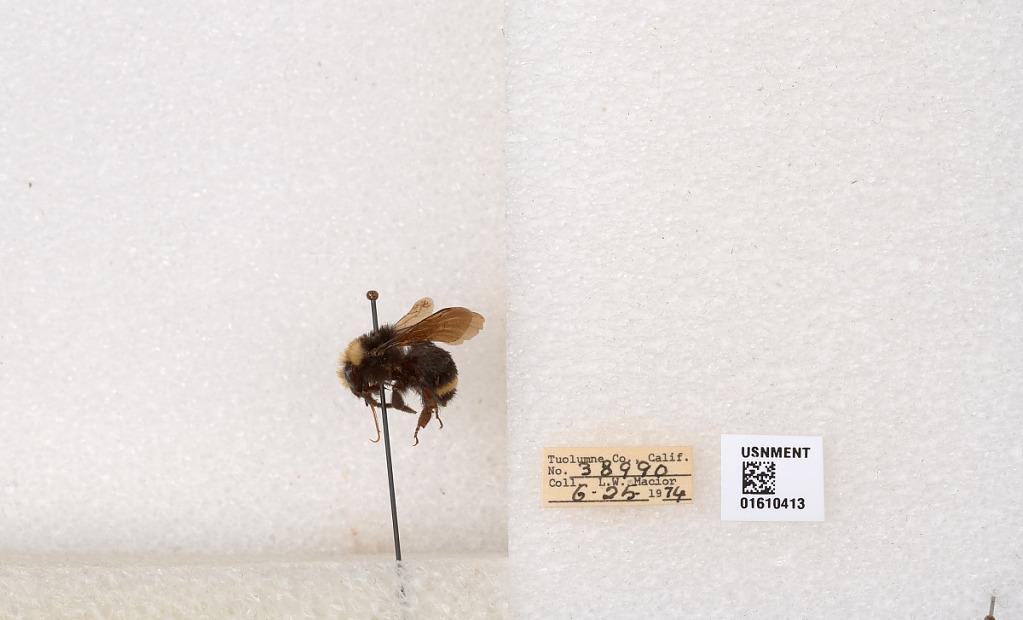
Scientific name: Bombus (Pyrobombus) vosnesenskii Radoszkowski
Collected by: L. Macior
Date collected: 1974-6-25
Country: United States
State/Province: California
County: Tuolumne
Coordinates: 37.9712, -120.228